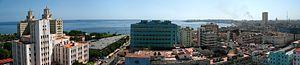
La Havane est la capitale et le centre économique de Cuba. Cette ville portuaire est aussi l'une des quinze provinces cubaines. La ville/province compte 2,4 millions d'habitants, tandis que l'agglomération en compte plus de 3,7 millions, ce qui fait de La Havane la plus grande ville des Caraïbes. La ville s'étend sur plus de 720 kilomètres carrés principalement à l'ouest et au sud d'une baie, à laquelle on accède par un passage étroit, et qui est divisé en trois ports : Marimelena, Guanabacoa et Atarés. La rivière Almendares traverse la ville du sud au nord, et se jette dans le détroit de Floride à quelques kilomètres à l'ouest de la baie.